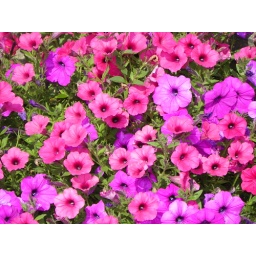
Seed or two got in a crevice between the driveway and rock wall and this is what I got.